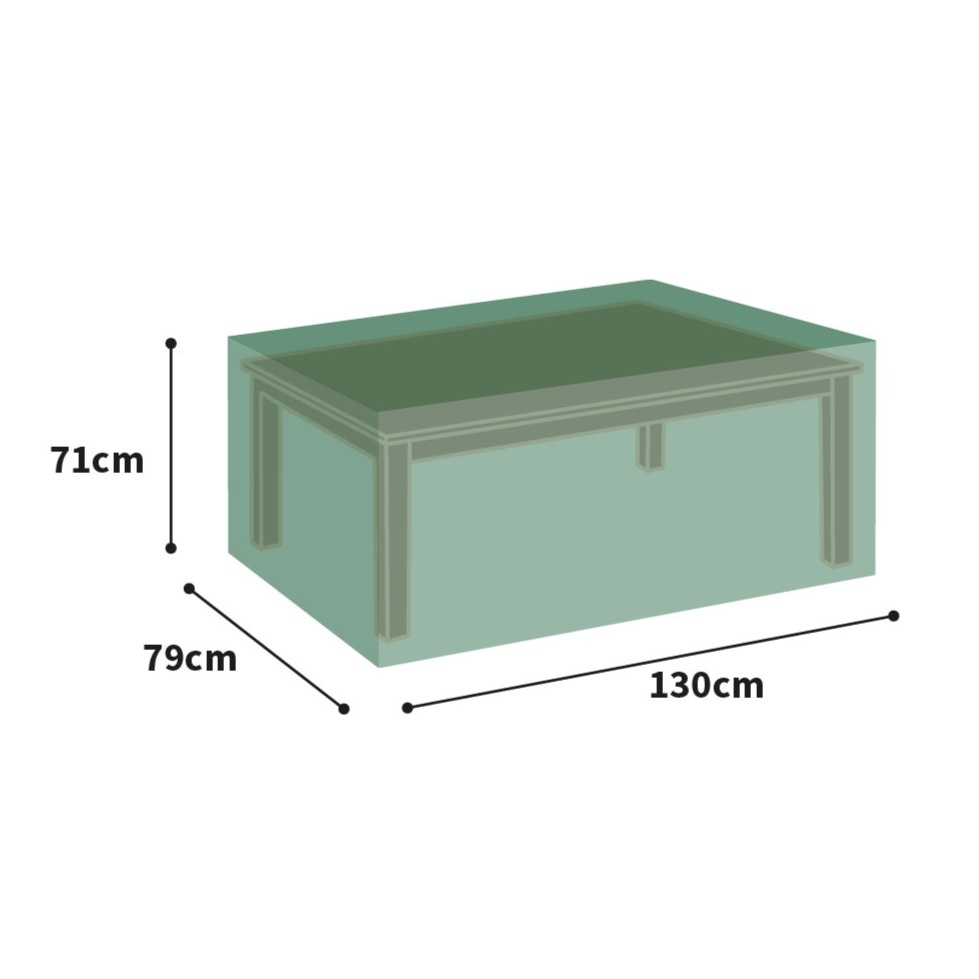
Bosmere All-Weather Rectangular Table Cover - 4 Seat Green
130cm x 79cm x 71cm Bosmere All Weather furniture covers are made from durable UV-resistant Oxford fabric to resist fading in periods of strong sunlight. They are designed to keep out water that could damage or harm your garden furniture Bosguard water repellent coating means water runs right off the cover, ensuring a quick dry and no damage to your furniture Brass Eyelets and Heavy Duty Bungee Ties come included with the cover use these to secure your cover to your garden furniture to protect against strong winds. Tie the bungee ties easily and quickly around the leg or base of your garden furniture, and rest easy knowing that your cover won't go anywhere even in the strongest of winds Our durable covers can protect against all manner of weather conditions and threats to your garden furniture from extreme weather like rain, snow and sun to bird droppings, dust and grime. To keep your Bosmere furniture cover clean and intact, simply wipe down with a damp cloth.
Brand: Bosmere
Category: Furniture > Outdoor Furniture Accessories > Outdoor Furniture Covers